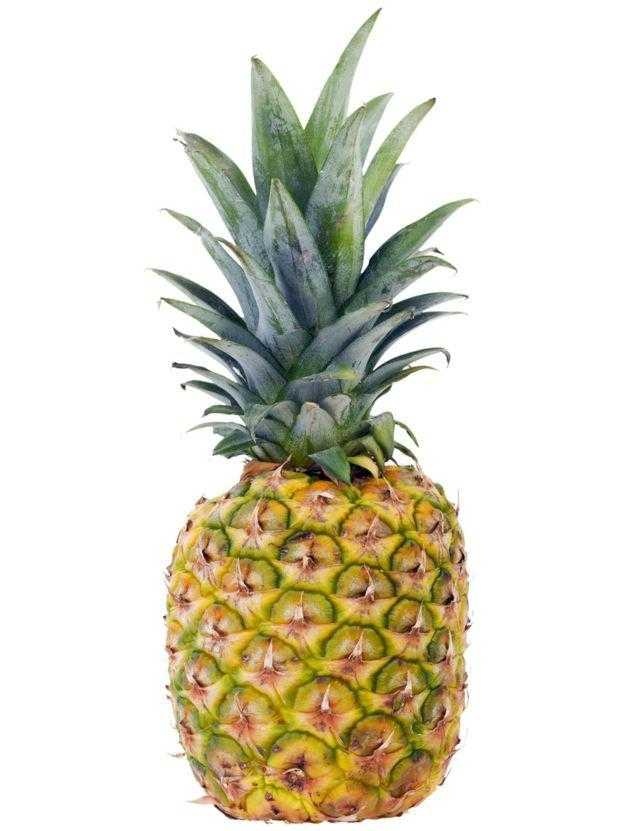
Label: Pineapple